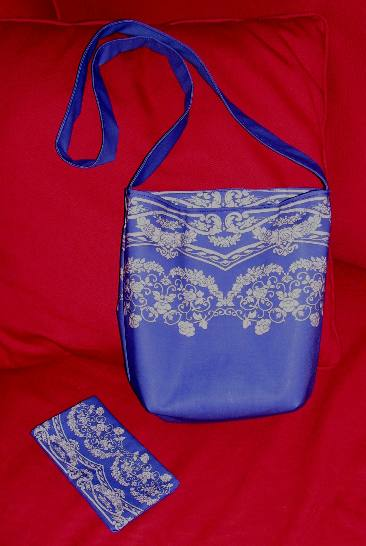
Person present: No